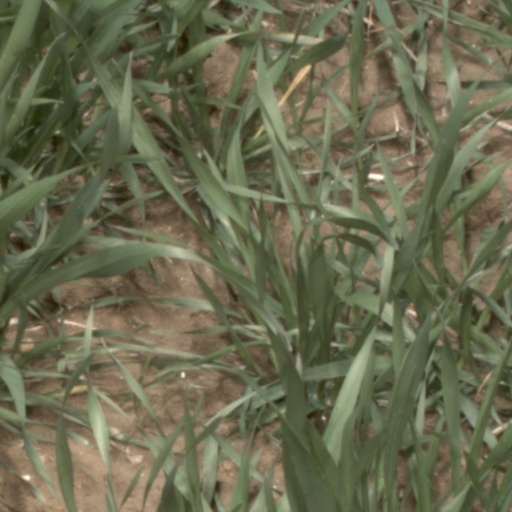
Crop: wheat